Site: brandenburg
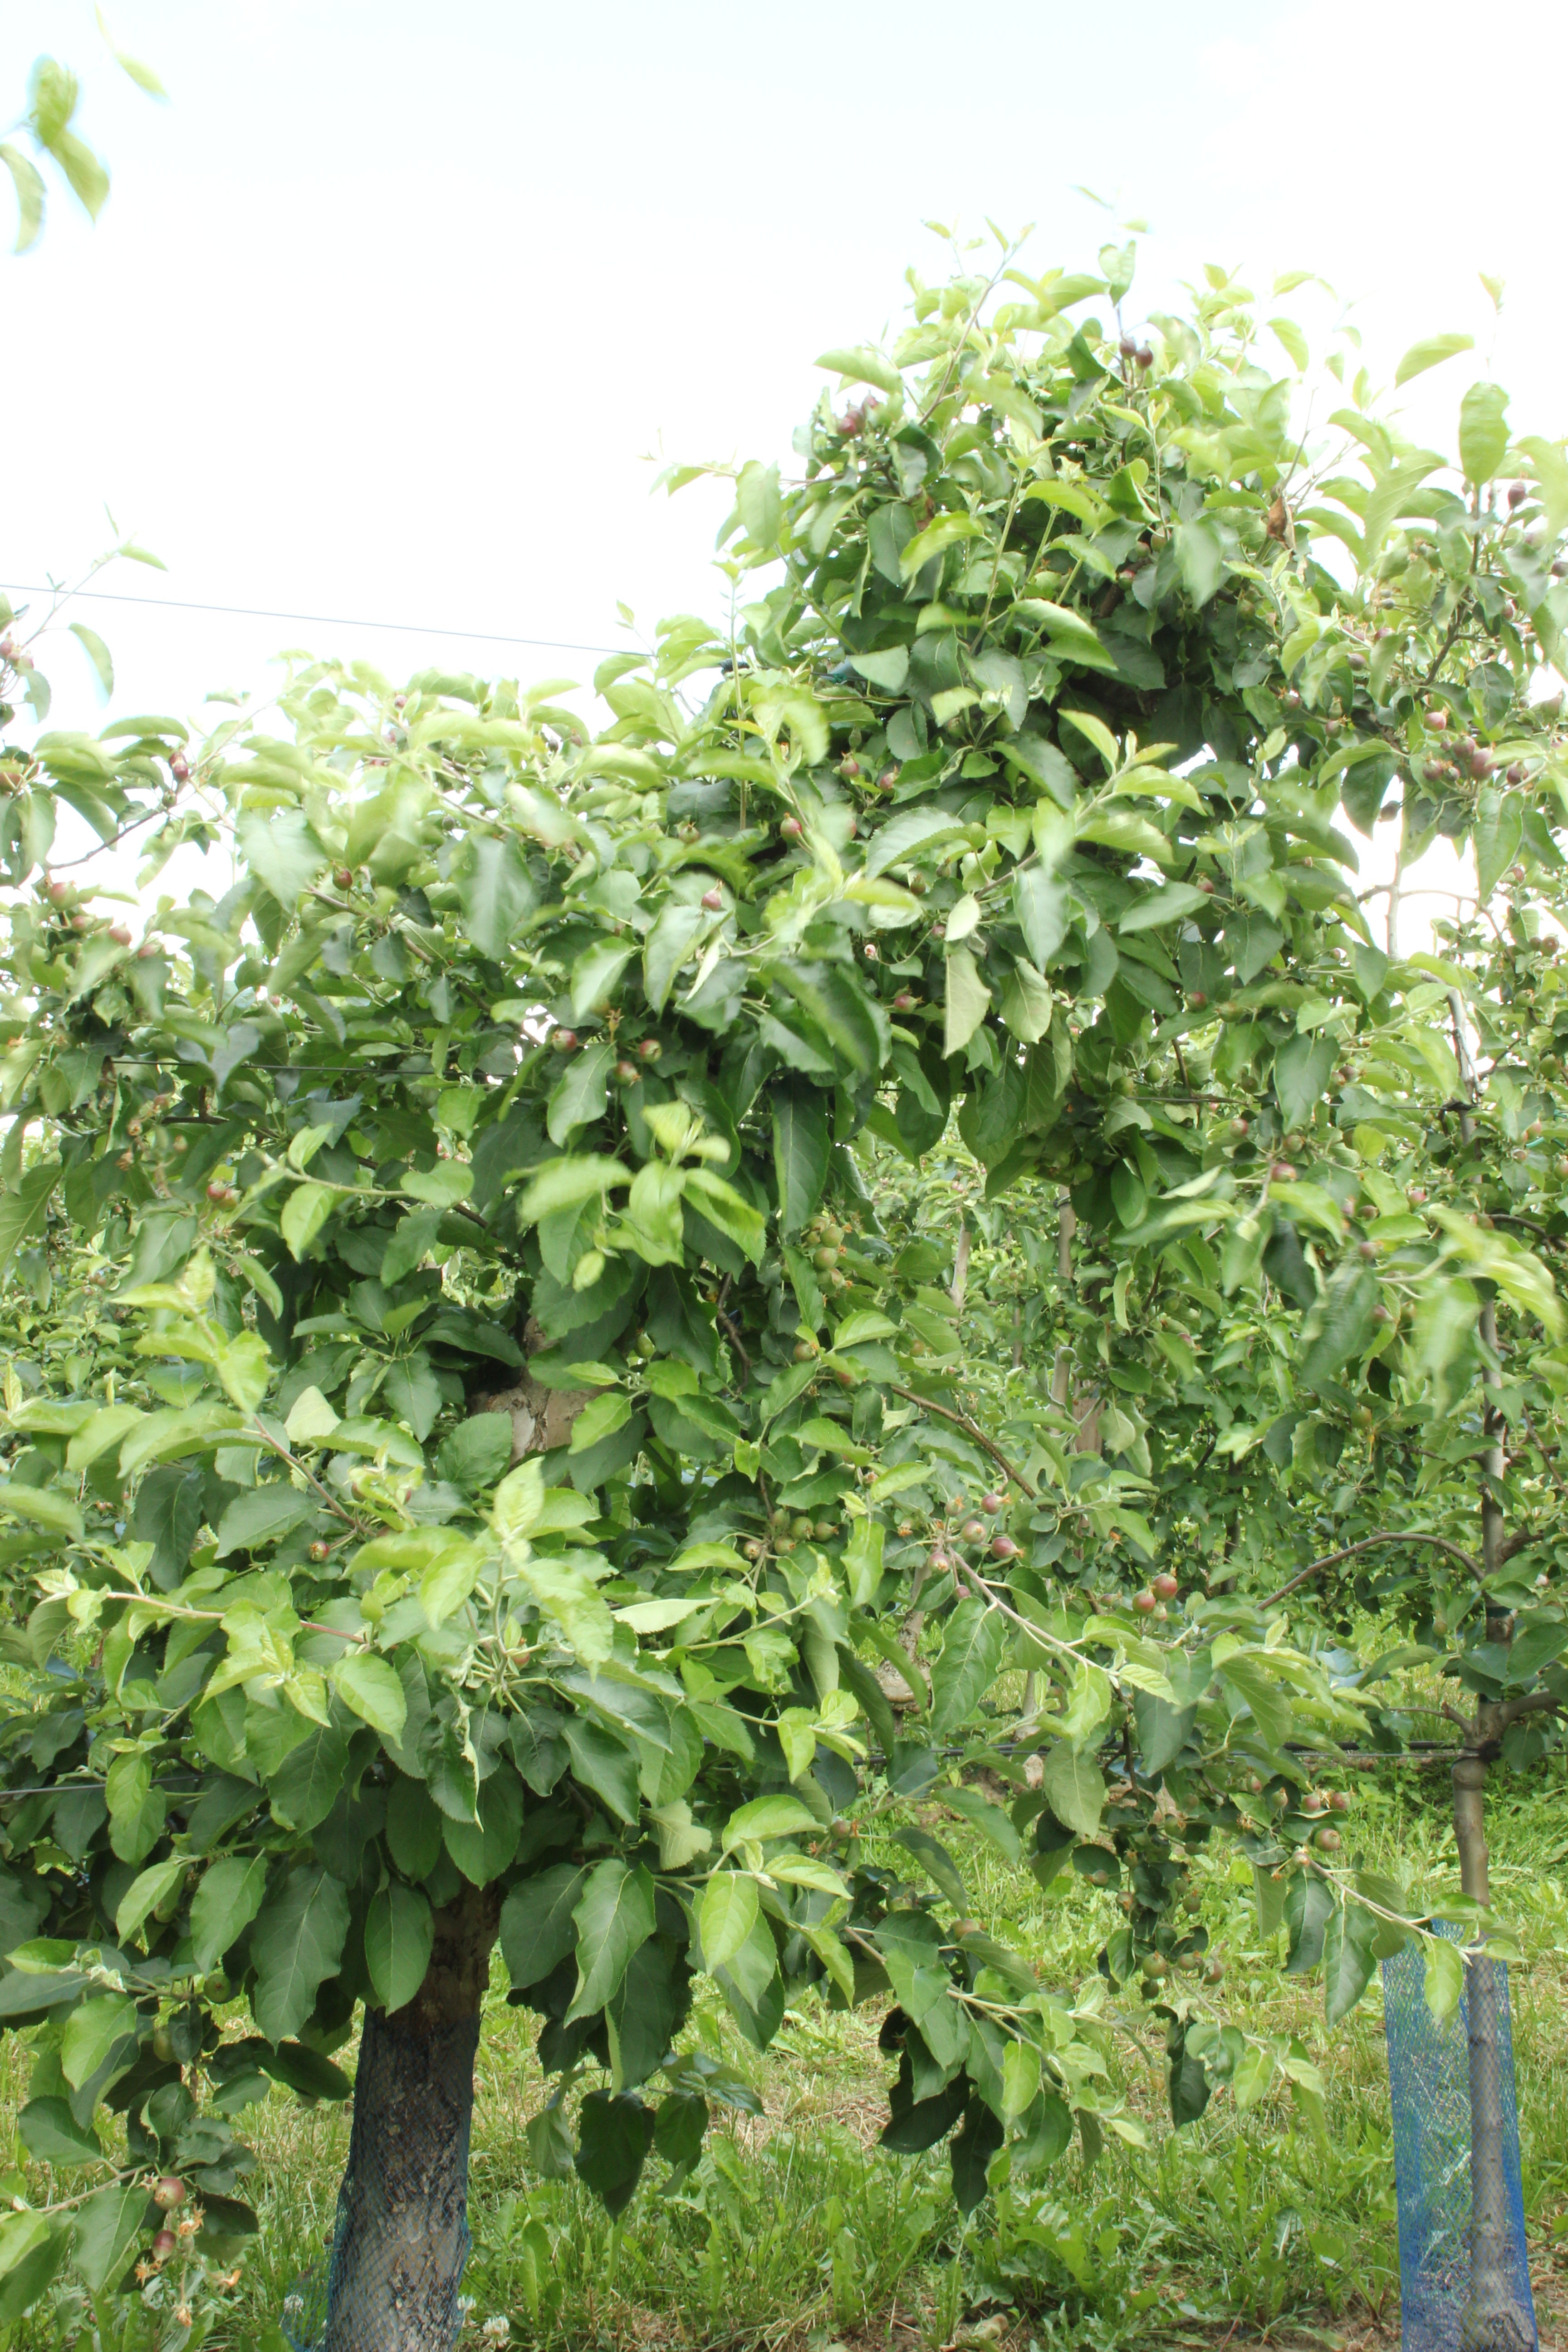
Growth stage (BBCH 72): Development of fruit